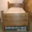
Label: bed